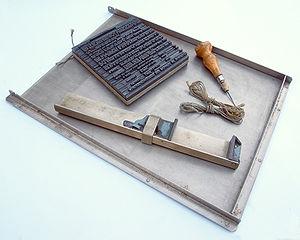
La typographie est une technique d’impression sur différents supports, en premier lieu le papier, basée sur l’utilisation de caractères en relief, assemblés pour former des mots, la surface supérieure, qui porte le tracé de la lettre ou du signe étant enduite d’encre et recevant ensuite le papier : l’ensemble subit une forte pression sous une presse spéciale et l’encre est reportée sur le papier. Des techniques fondamentale ont d'abord été mis au point en Asie, par Bi Sheng à partir du XIᵉ siècle, puis Corée, avec des encres à l'eau et imprimé manuellement. Johannes Gutenberg a amélioré ces techniques en utilisant une presse mécanique et d'encres grasses permettant un tracé plus fin et une précision plus régulière, ces techniques se sont améliorées au cours des siècles jusqu’au recul du procédé au milieu du XXᵉ siècle.